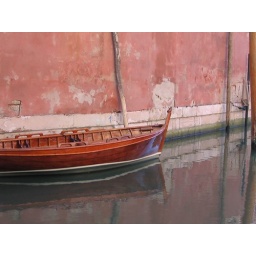
reddish wooden boat against a faded plastered wall in venice.